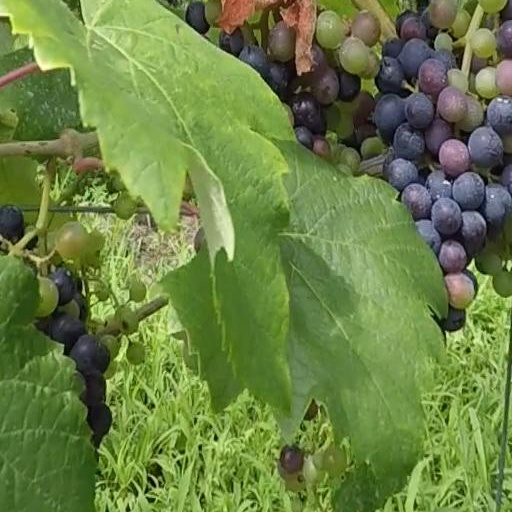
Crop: grape